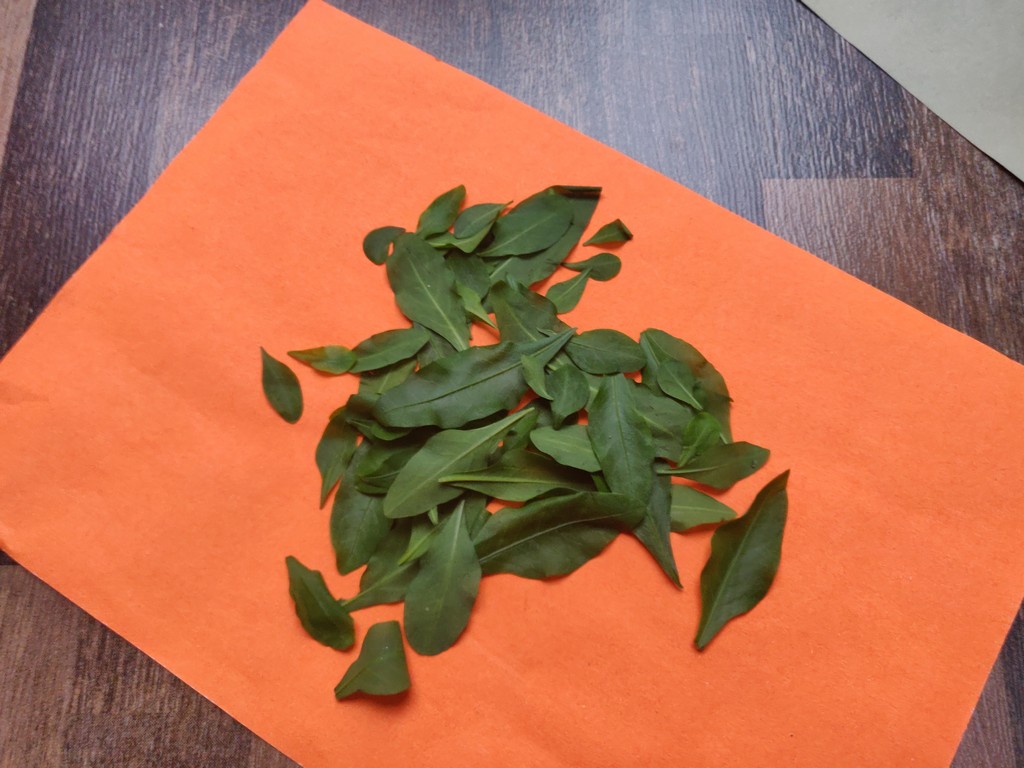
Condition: Healthy
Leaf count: multiple
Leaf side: unknown